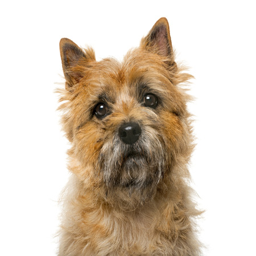
close - up in front of a white background